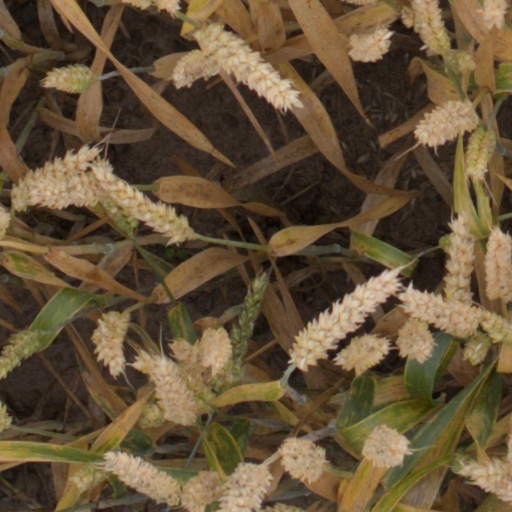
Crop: wheat